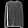
Label: Pullover